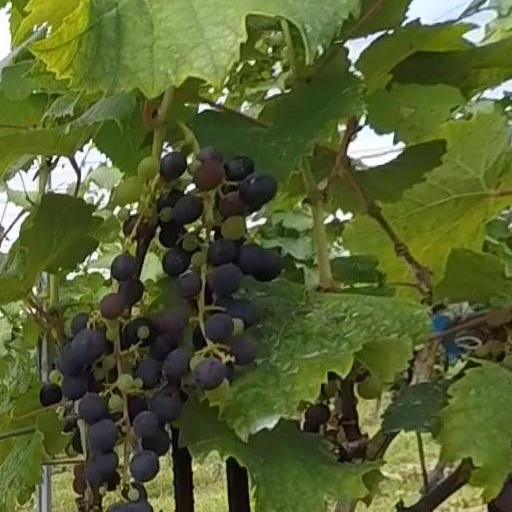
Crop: grape